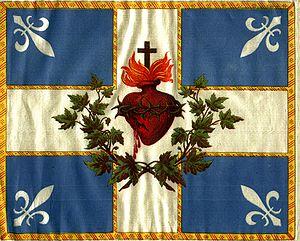
Le Carillon-Sacré-Cœur est un drapeau qui fut arboré par les Canadiens-français, et adopté par la Société Saint-Jean-Baptiste au Québec.
Voici la liste des présidents de la Société Saint-Jean-Baptiste de Montréal.